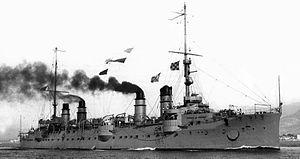
Le Jurien de la Gravière fut le dernier croiseur protégé de 1ʳᵉ classe construit par la Marine française. Lancé en juin 1899, il fut mis en service en 1903 et retiré en 1921.